Robert Seton-Watson

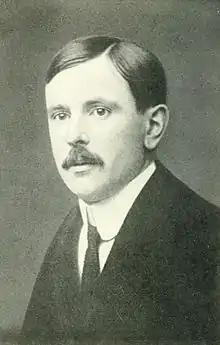

Robert William Seton-Watson (20 August 1879, in London – 25 July 1951, in Skye), commonly referred to as R. W. Seton-Watson and also known by the pseudonym Scotus Viator, was a British political activist and historian who played an active role in encouraging the breakup of Austria-Hungary and the emergence of Czechoslovakia and Yugoslavia during and after the First World War.